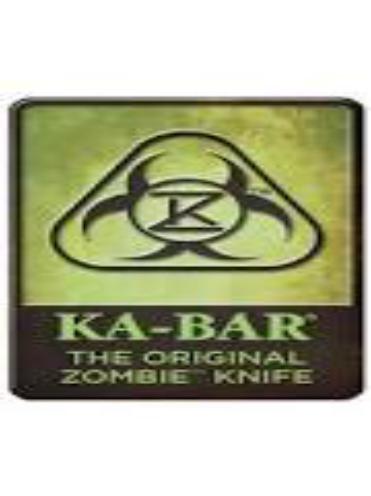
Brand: ka-bar
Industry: Others